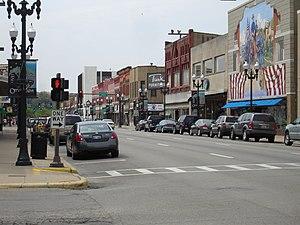
La ville d’Ottawa est le siège du comté de LaSalle, dans l’État de l’Illinois, aux États-Unis. Sa population, qui s’élevait à 18 768 habitants lors du recensement de 2010, est estimée à 18 063 habitants en 2019.